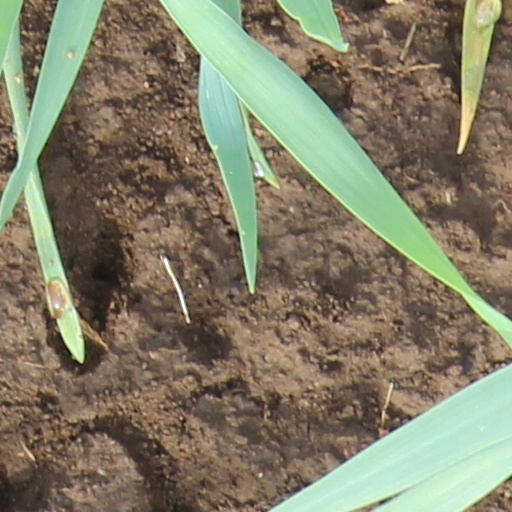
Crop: wheat